16th New York Infantry Regiment

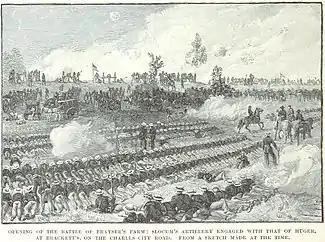
The 16th New York at the Battle of Frayser's Farm

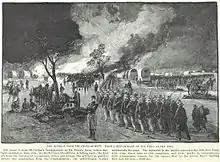
The 16th New York retreats with the Union Army after the Battle of Gaines's Mill

Mustered in at Albany, May 15, 1861, the regiment went into camp near Bethlehem and left the state for Washington on June 26. To Alexandria on July 11, from there to Manassas, where it was engaged but a very short time on the 21st and returned immediately after to Alexandria. On September 15, 1861, to Fort Lyon. The winter of 1861-62 was passed at Camp Franklin. Ordered to Catlett's Station April 6, 1862, but at once returned to camp; then ordered to Yorktown, where it arrived on May 3. In 1862 Major Joel J. Seaver of the regiment presented the members of the regiment with straw hats.